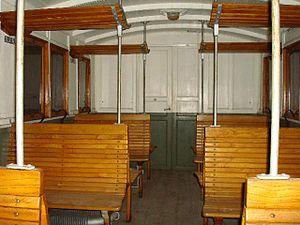
Dans un moyen de transport, la classe d'un billet voyageur correspond à l'ensemble des prestations offrant un niveau de confort identique et proposées au client au même tarif. Ce niveau de confort peut s'appliquer à une cabine ou à une place.
Le chemin de fer-musée Blonay-Chamby est un musée vivant du chemin de fer, créé, développé et animé par une équipe de bénévoles. Il rassemble une collection de matériel roulant ferroviaire à voie métrique sur le site de Chaulin-Chamby, et fait circuler des trains touristiques et historiques, notamment de mai à octobre sur les 3 kilomètres de la ligne de montagne de la gare de Blonay à Chamby. Il est situé sur les hauts de la Riviera vaudoise, proche du lac Léman en Suisse romande, à proximité des villes de Vevey et Montreux.